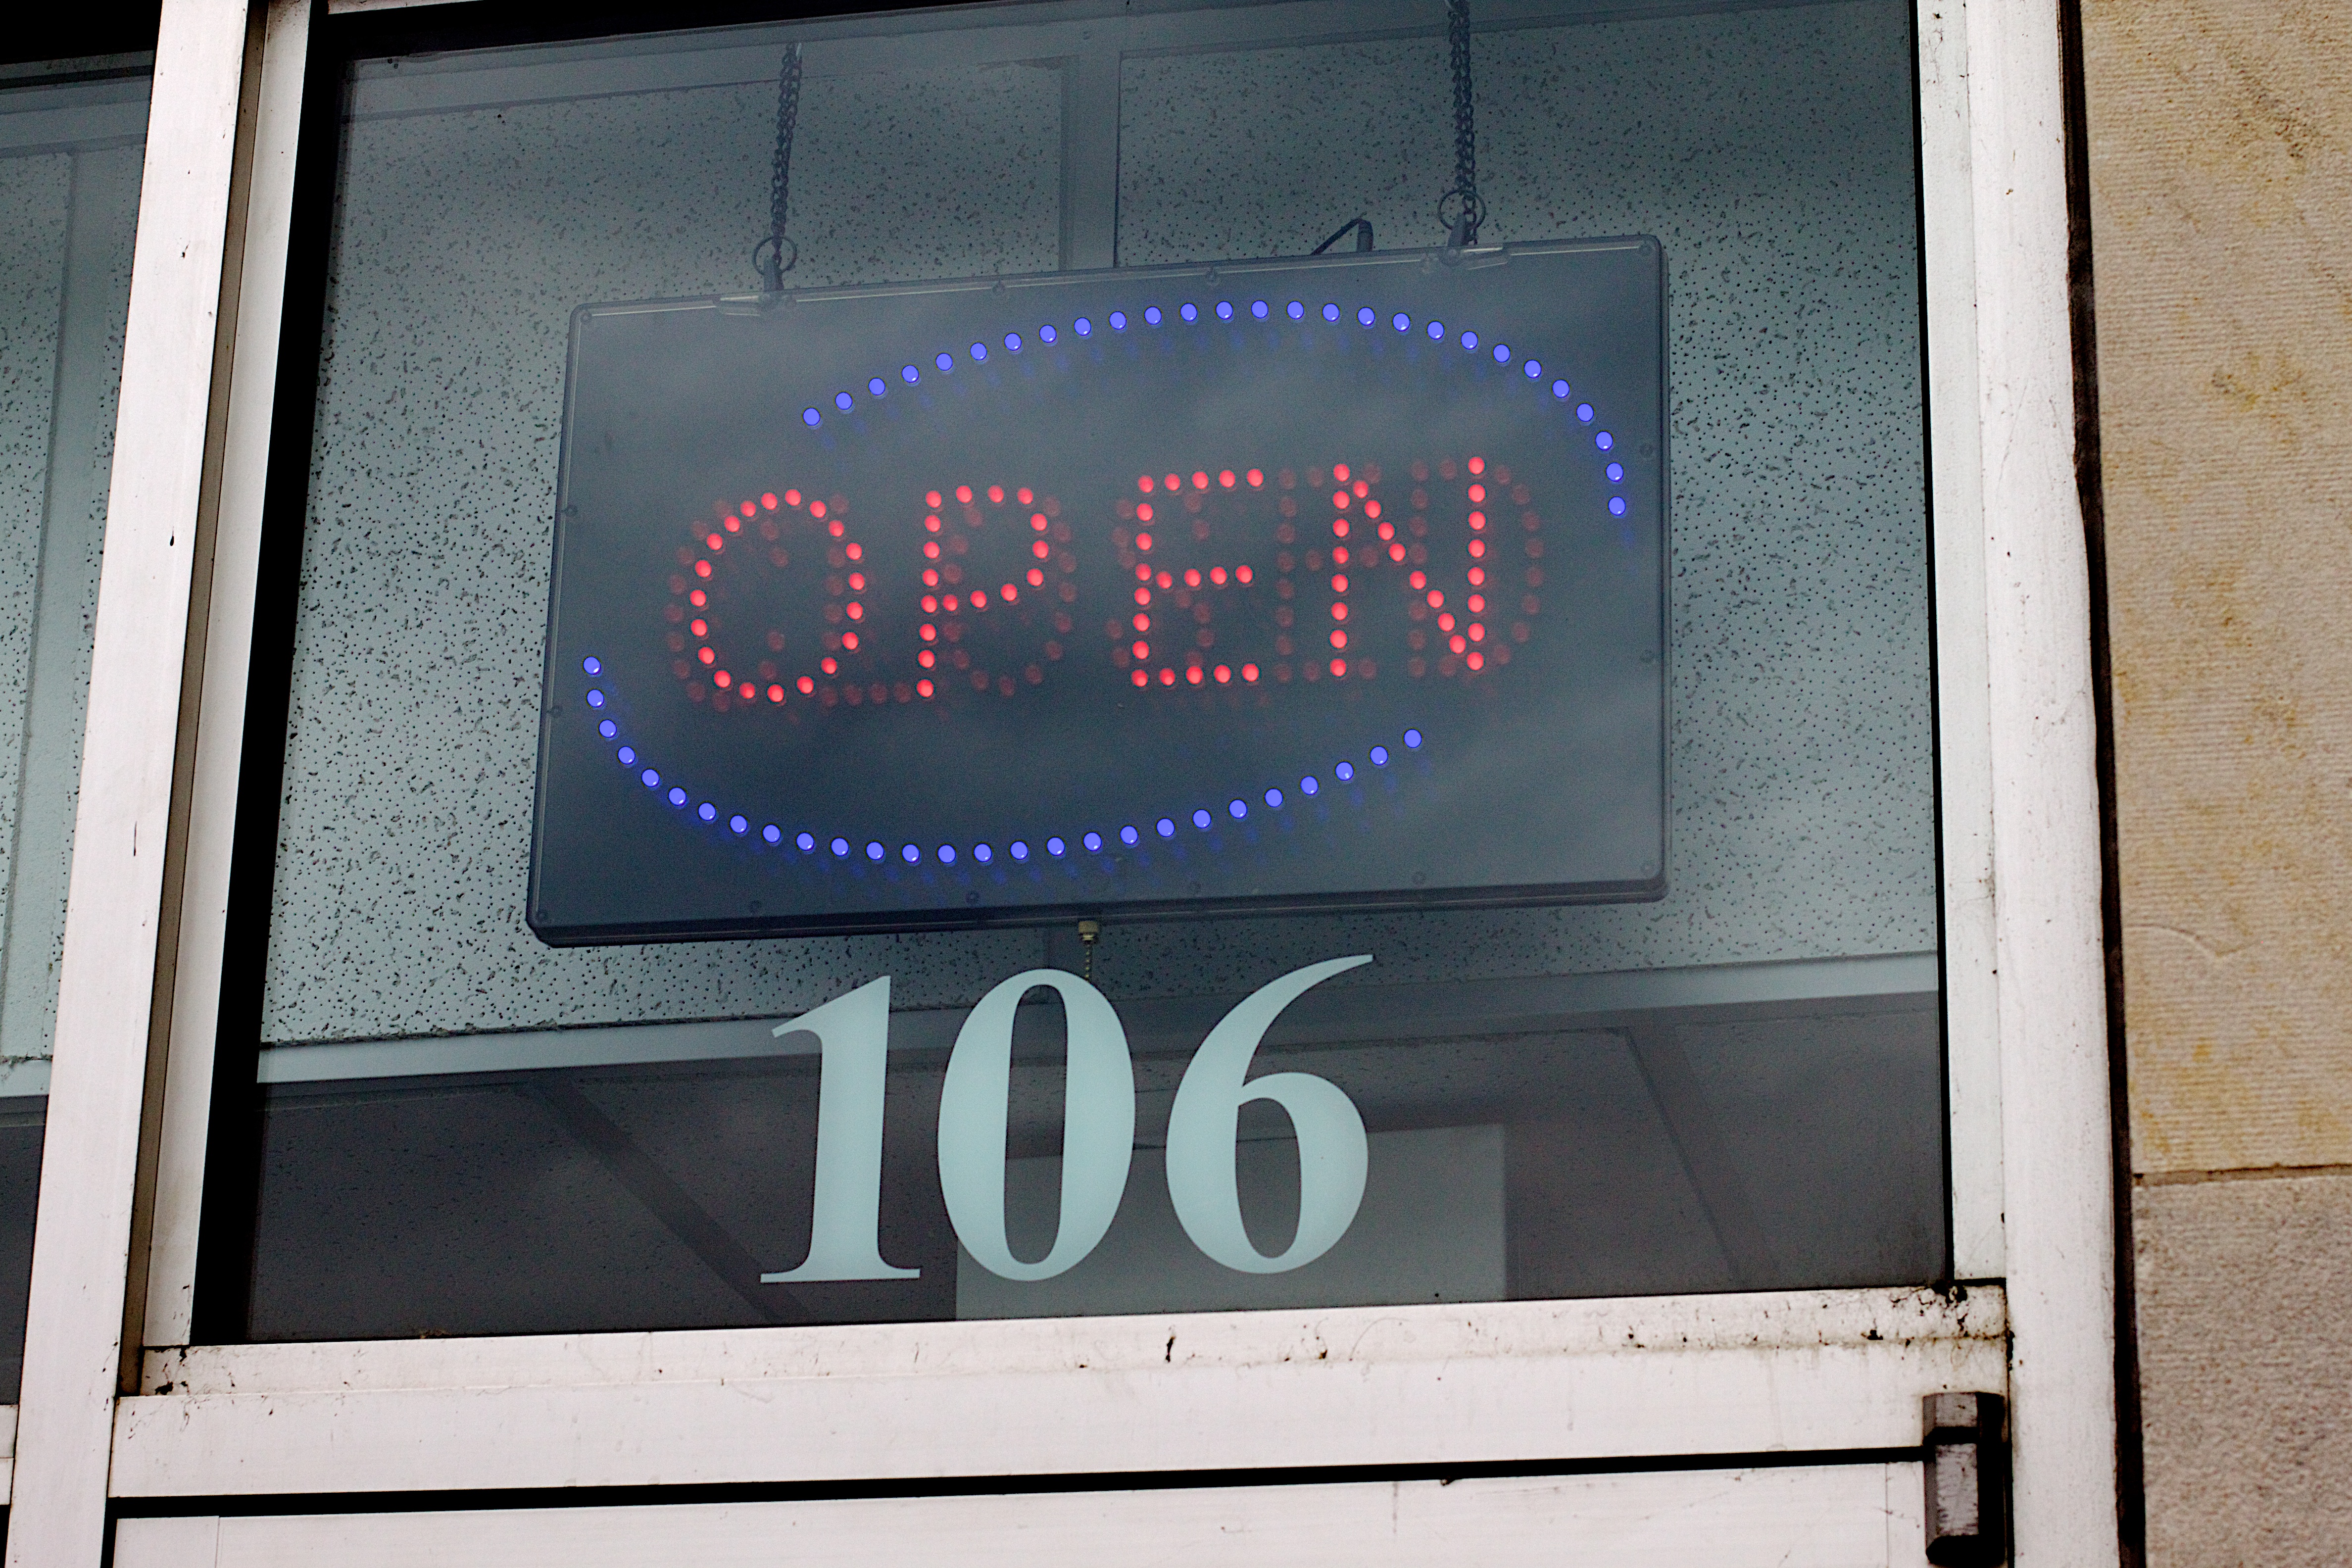
number, advertising, sign, blue, signage, ds106, 106, odyssey, display device, electronic signage, flat panel display